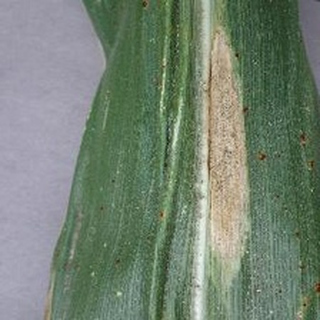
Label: corn_northern_leaf_blight